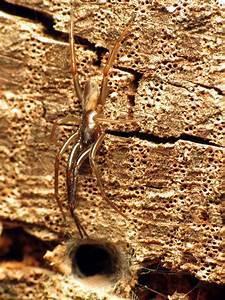
spider